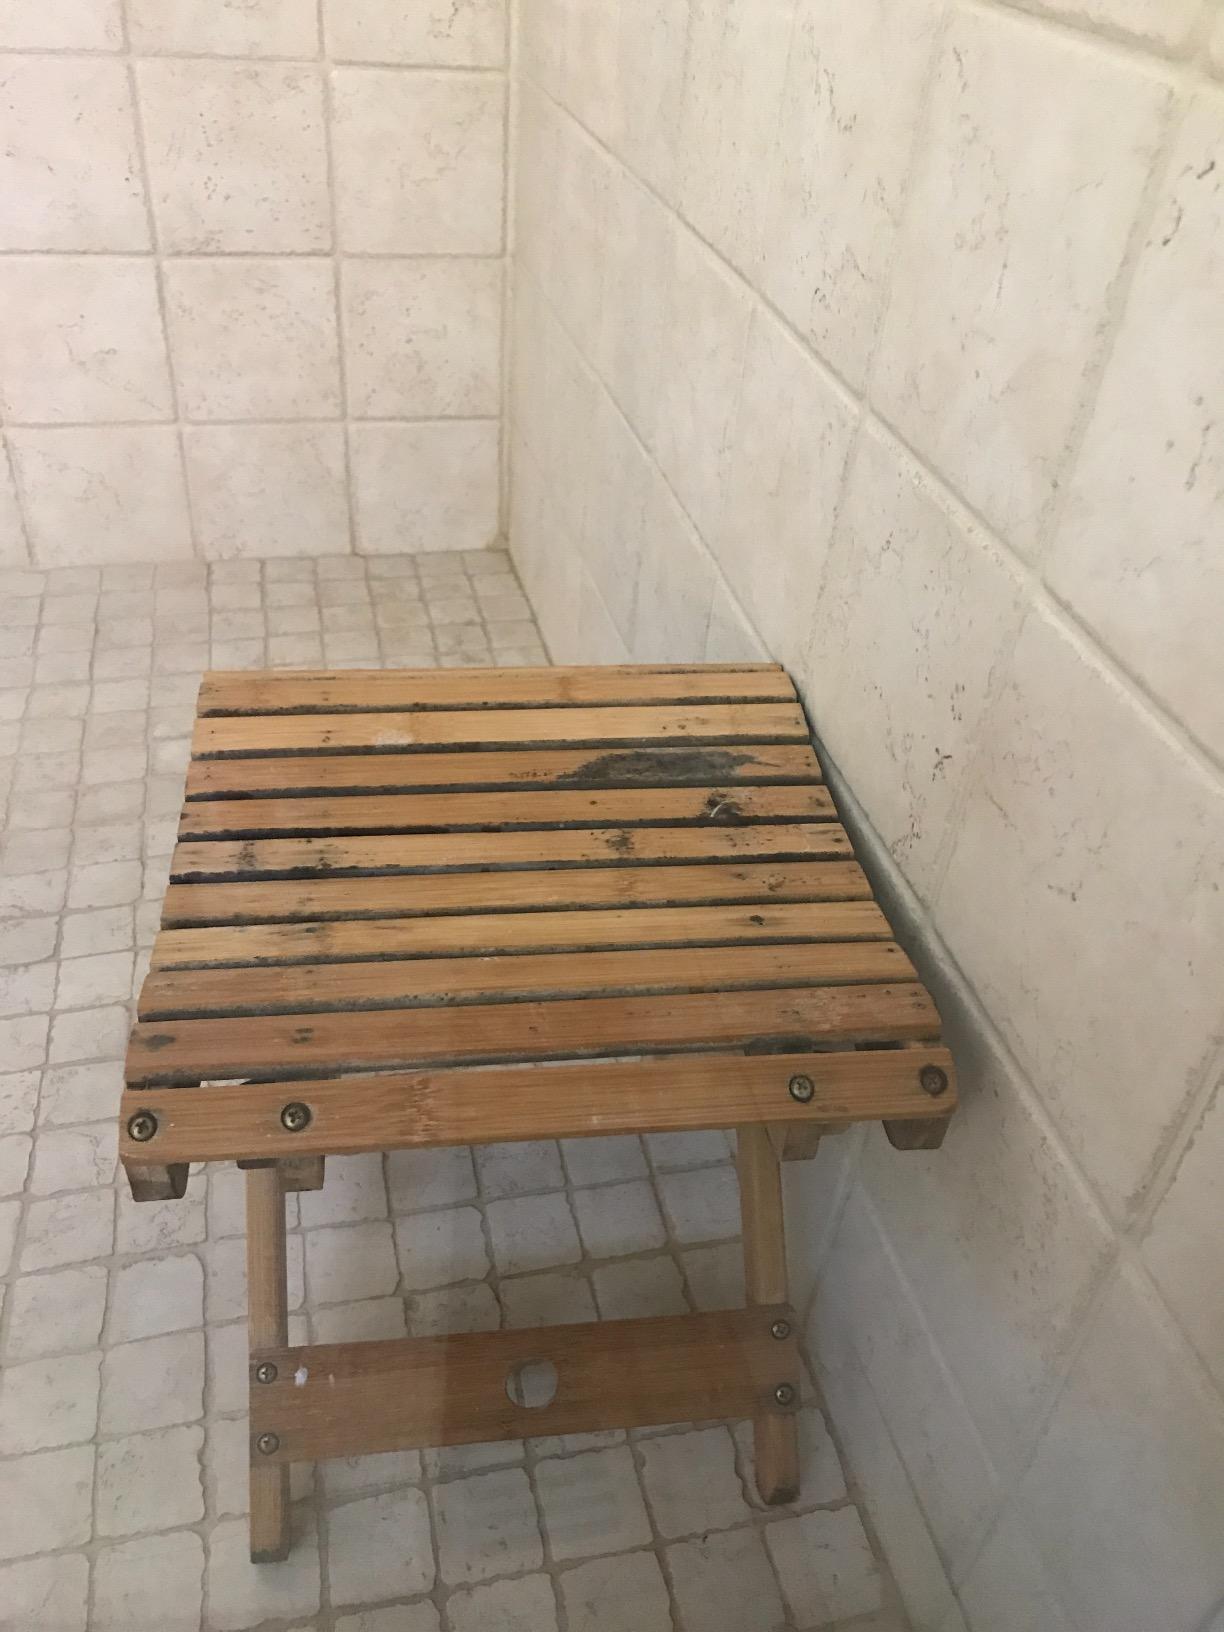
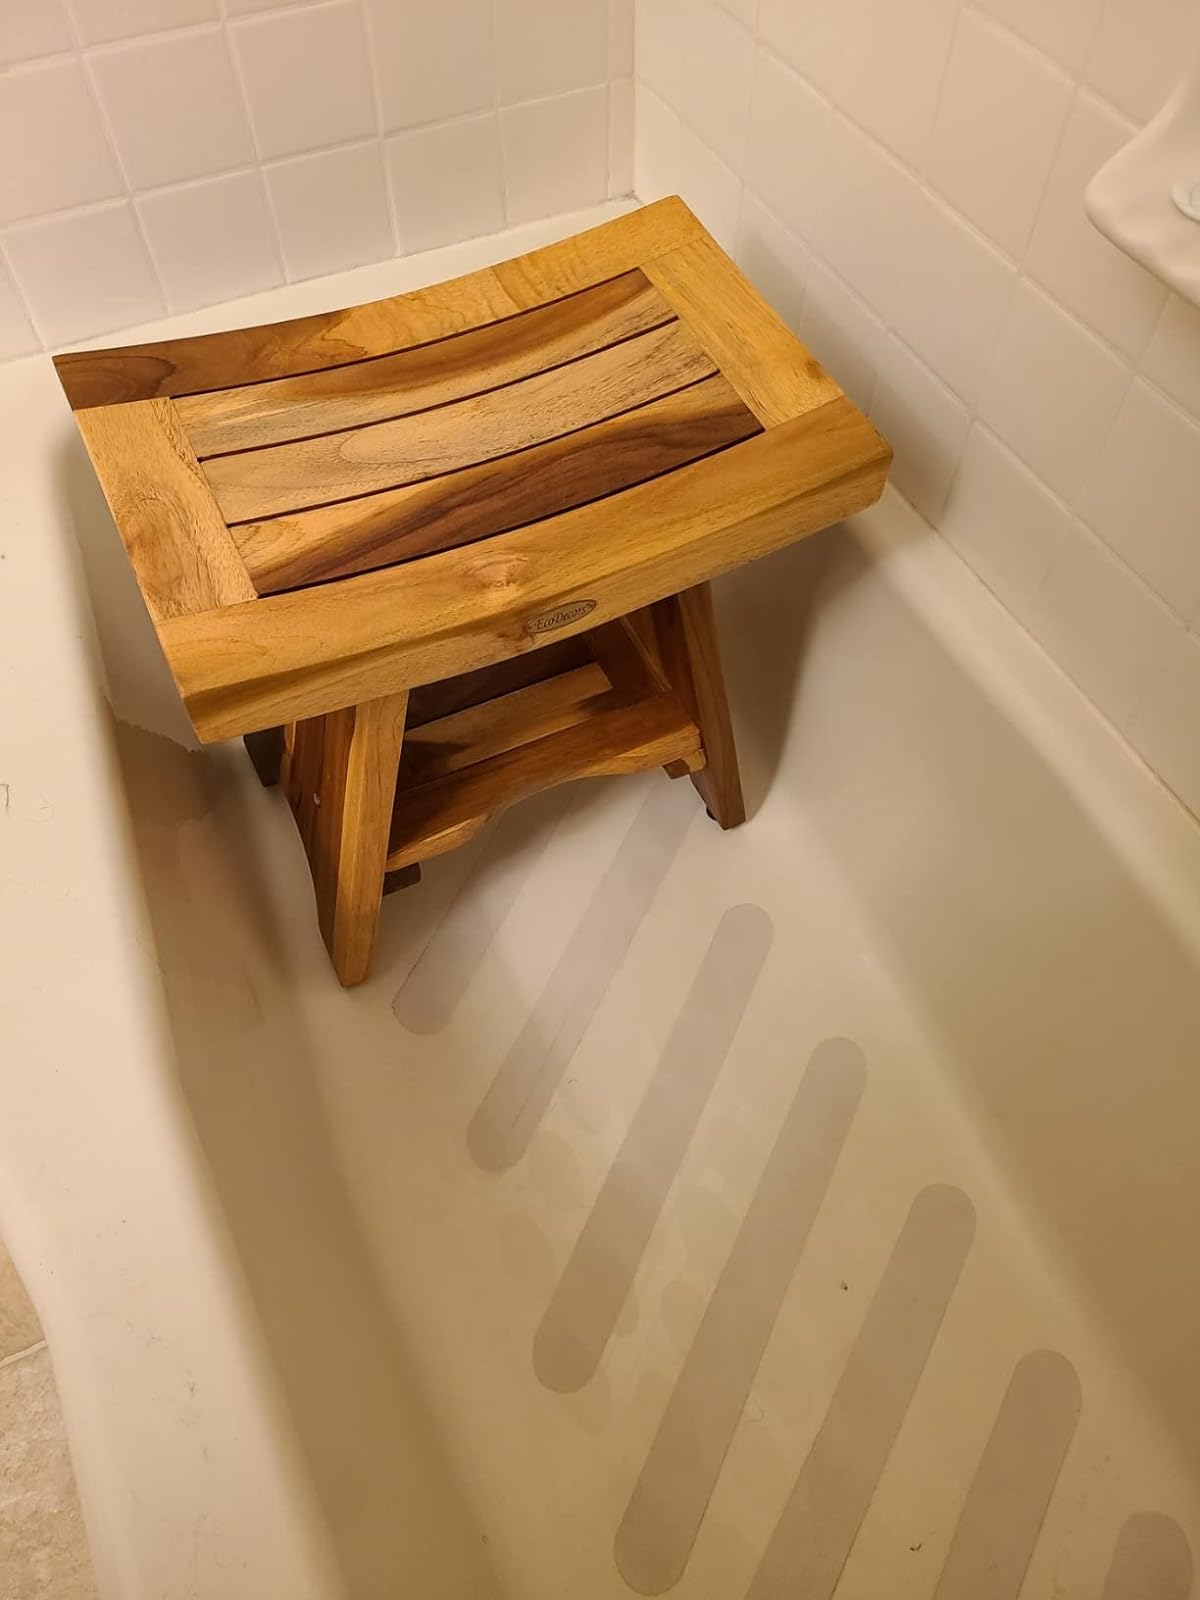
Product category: stool
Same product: no